Pauline Gower

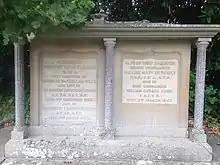
Pauline Gower's family memorial Tunbridge Wells Kent and Sussex Cemetery and Crematorium

In 1941, Gower's portrait was created by Ethel Léontine Gabain as part of a series commissioned by the War Artists Advisory Committee, it is now held by the Imperial War Museum.